Canada at the 2012 Summer Olympics

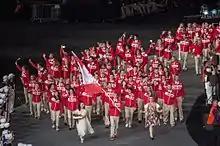
The Canadian team entering the stadium at the opening ceremonies

Several Canadian athletes, considered as strong medal contenders, missed out of the podium during their final events. The men's sprint relay team, led by Jared Connaughton, held the third fastest time in the finals, but were later disqualified for a lane violation. Trampoline gymnasts Jason Burnett and Karen Cockburn missed out of winning another Olympic medal for the first time. Triathlete and two-time Olympic medallist Simon Whitfield was forced to withdraw from the men's event after suffering minor injuries from a bike crash. Springboard diver and medal favourite Alexander Despatie made a disappointing performance in the men's final event, finishing only in eleventh place. Track cyclist Tara Whitten finished fourth in a grueling two-day women's omnium event, when she was a former two time world champion in the event. Other medal failures included the female badminton team's defeat in the bronze medal match, defending champion Eric Lamaze, who failed to advance into the finals in the individual jumping event, and fourth-place finishes in swimming, specifically in the women's 4x200 freestyle relay event, and in synchronized swimming.